Wilford H. Fawcett House

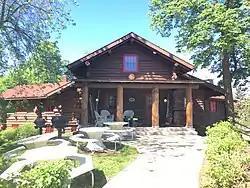

The Wilford H. Fawcett House is a house in Breezy Point, Minnesota, United States, listed on the National Register of Historic Places. Wilford H. Fawcett, also known as "Captain Billy", started the book "Captain Billy's Whiz Bang" as a joke book for soldiers during World War I. He formed Fawcett Publications in 1919 in Robbinsdale, Minnesota. In 1920, he bought a tract of land where the present-day Breezy Point Resort is located, and he began building cottages and a large log lodge. The lodge has since burnt down. He built the Fawcett House as a private residence within the resort property. Fawcett hired the Minneapolis architects of Magney and Tusler and commissioned the design in the Swiss Chateau style. The rustic log style was a bit ironic, since the local logging industry had declined before the resort was built.